Fort Crèvecoeur (Netherlands)

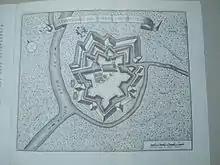
Fort Crèvecoeur c. 1740

During the first years after the truce, the Spanish appeared to have the upper hand after they took Breda in 1624. Somewhat later the Dutch took Oldenzaal in 1626 and Groenlo in 1627. In April 1629 the Dutch then started the campaign that would lead to the successful Siege of 's-Hertogenbosch. Just in time the commander of Crèvecoeur got orders to arrest some ships that were planning to bring supplies to the city. On 30 April 's-Hertogenbosch was closed in. Now a fleet of supply ships was sent to deliver everything that was needed for the siege to Crèvecoeur. Its role as a supply hub for the siege was further strengthened by making a ship-bridge across the Meuse. During the siege the fort had at least 18 cannon, but it was not in the front line. After 's-Hertogenbosch had been conquered by the Republic, Crèvecoeur continued to guard the Dieze. West of it, near Bokhoven a warship guarded the Meuse towards Holland.